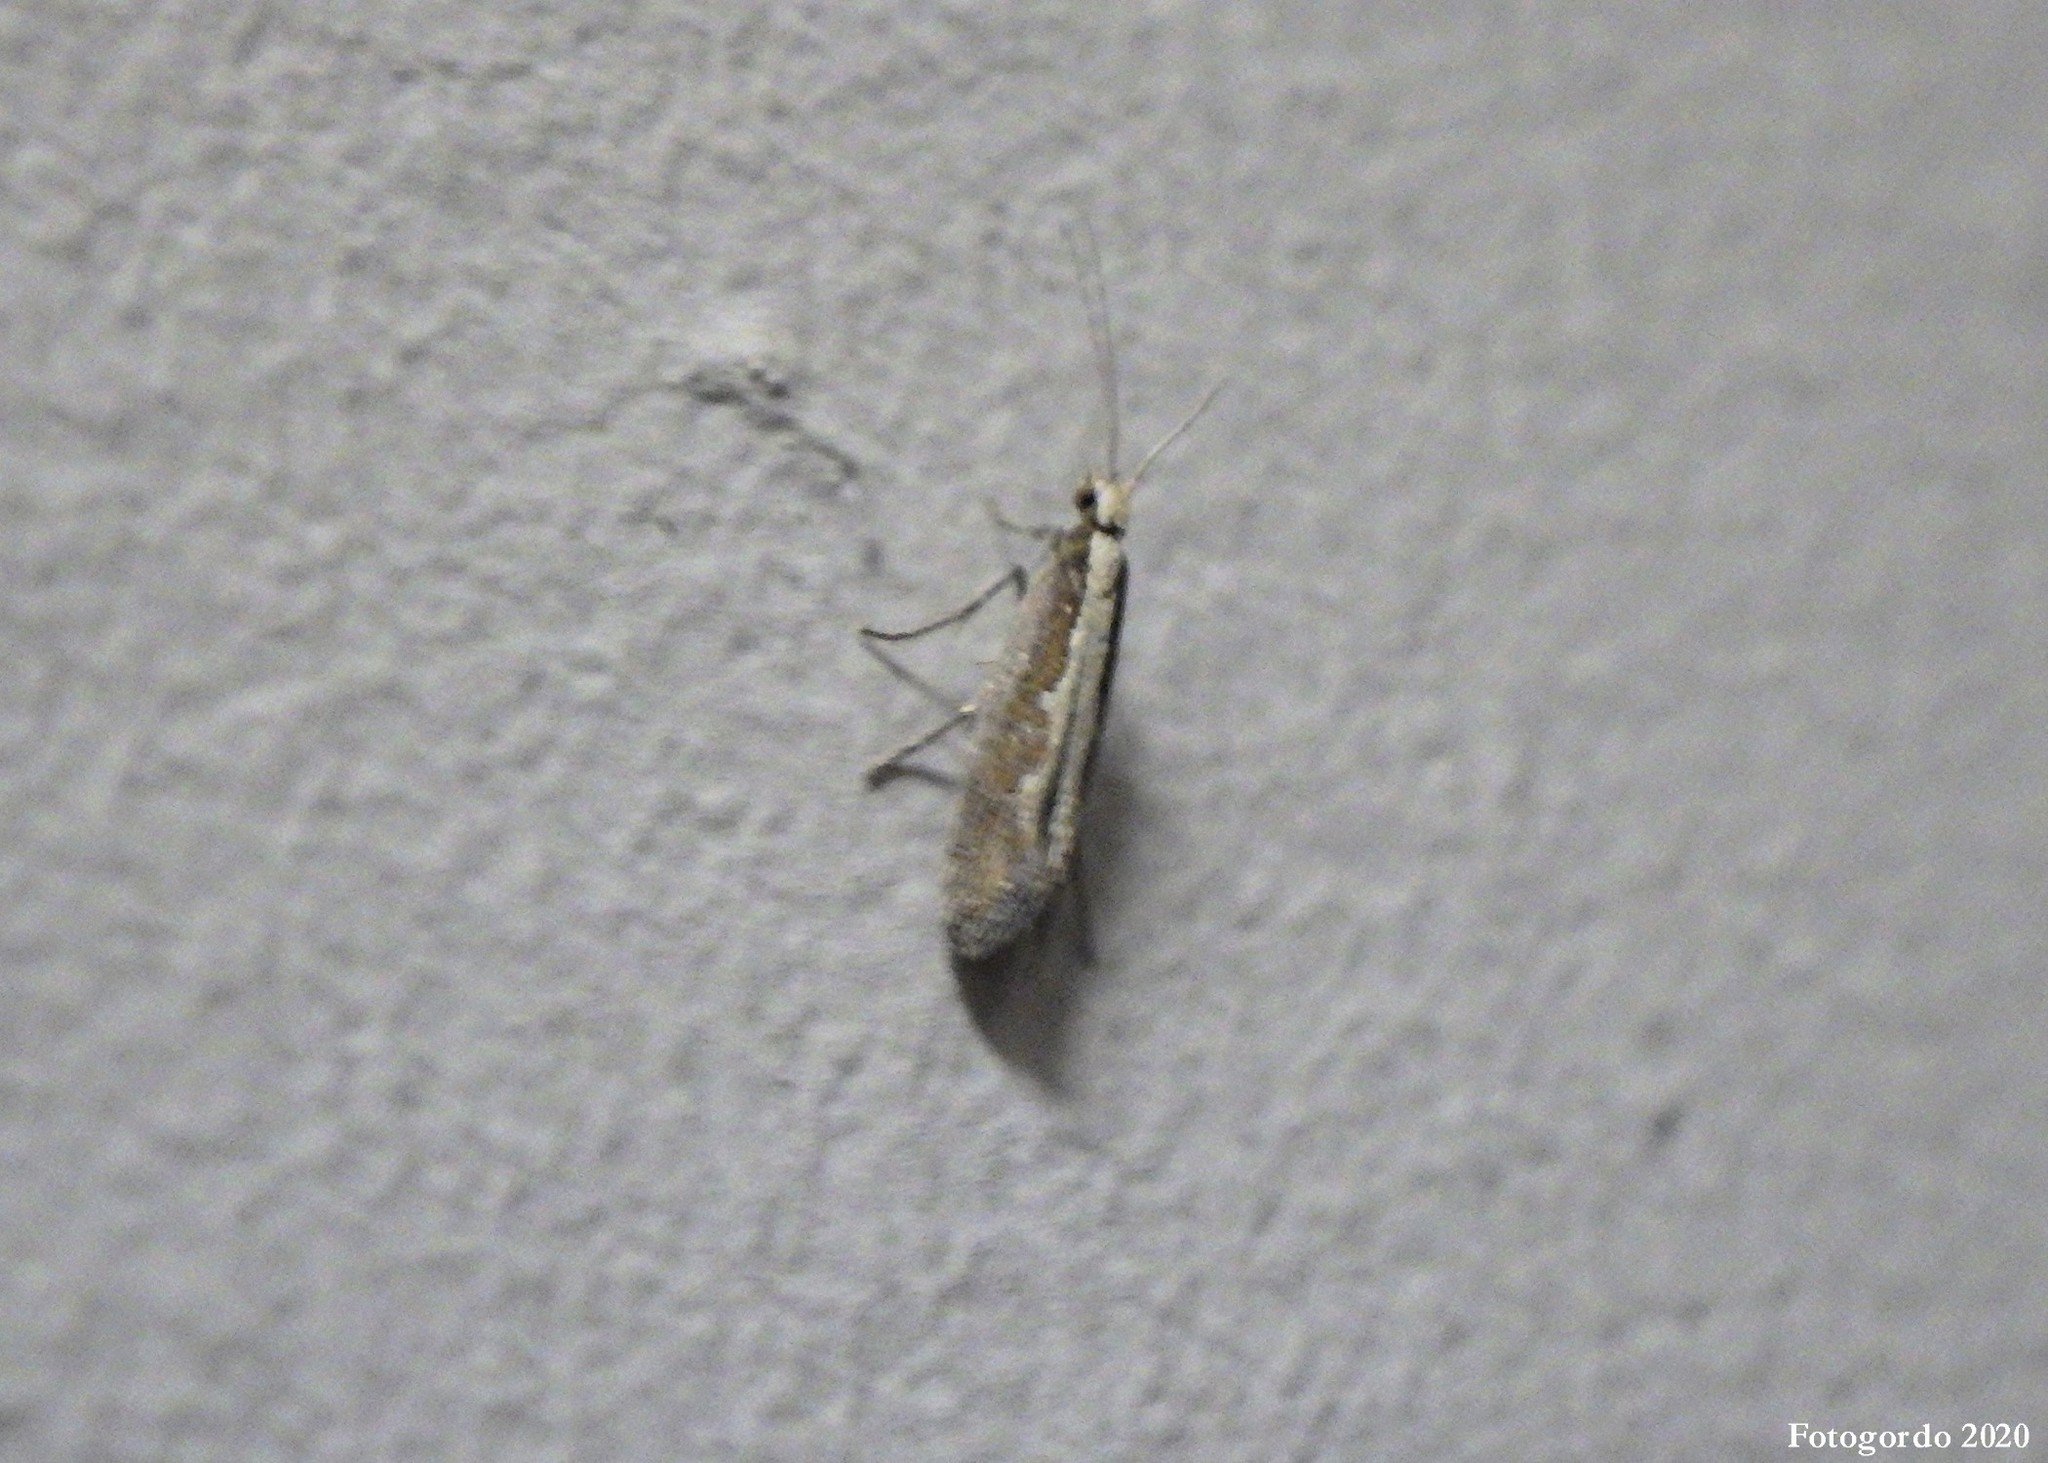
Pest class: diamondback_moth